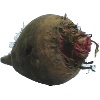
Label: beetroot